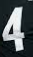
Number: 4